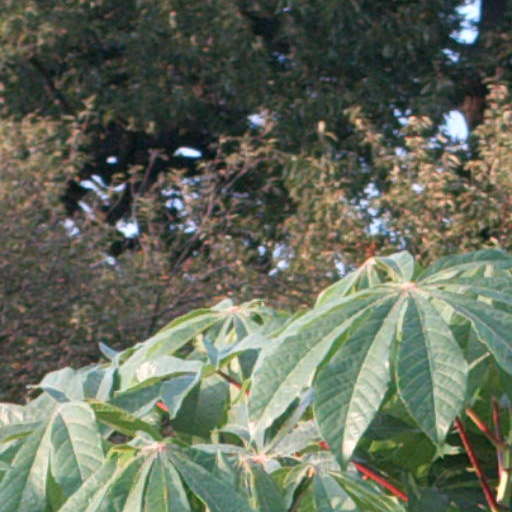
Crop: cassava